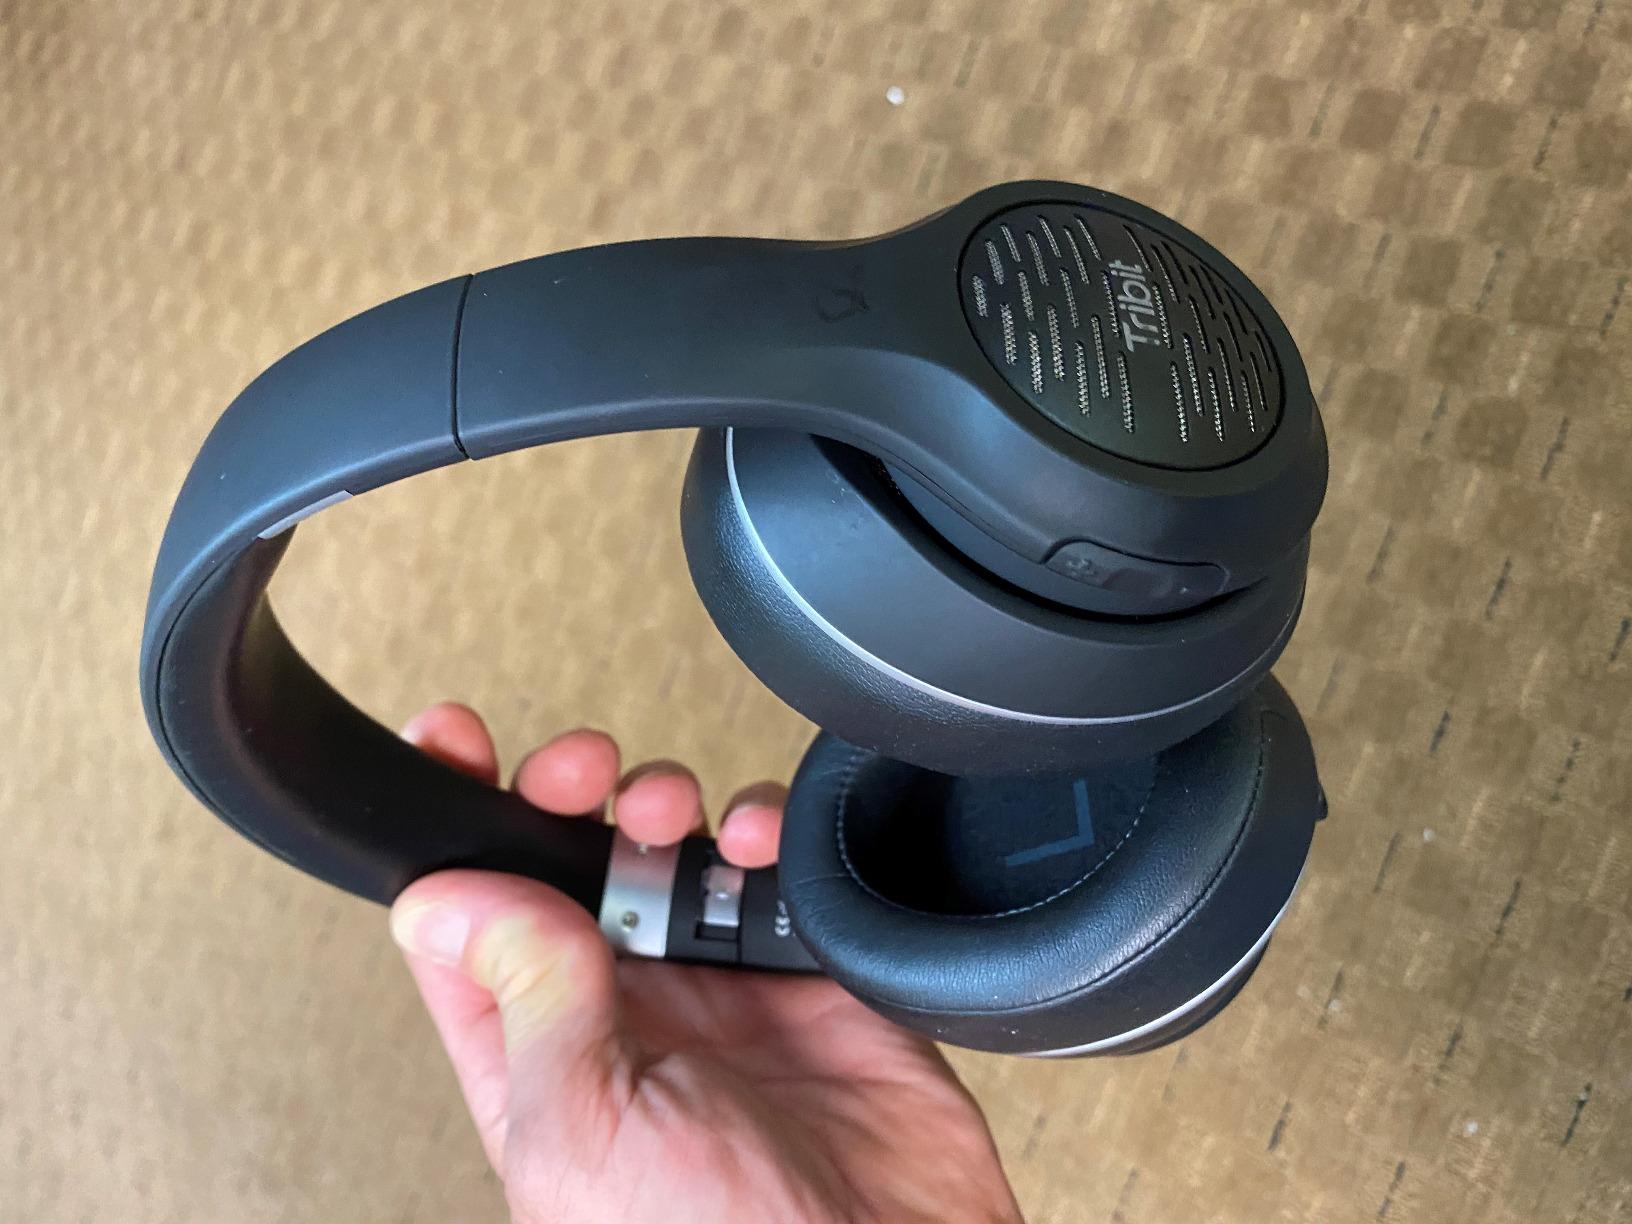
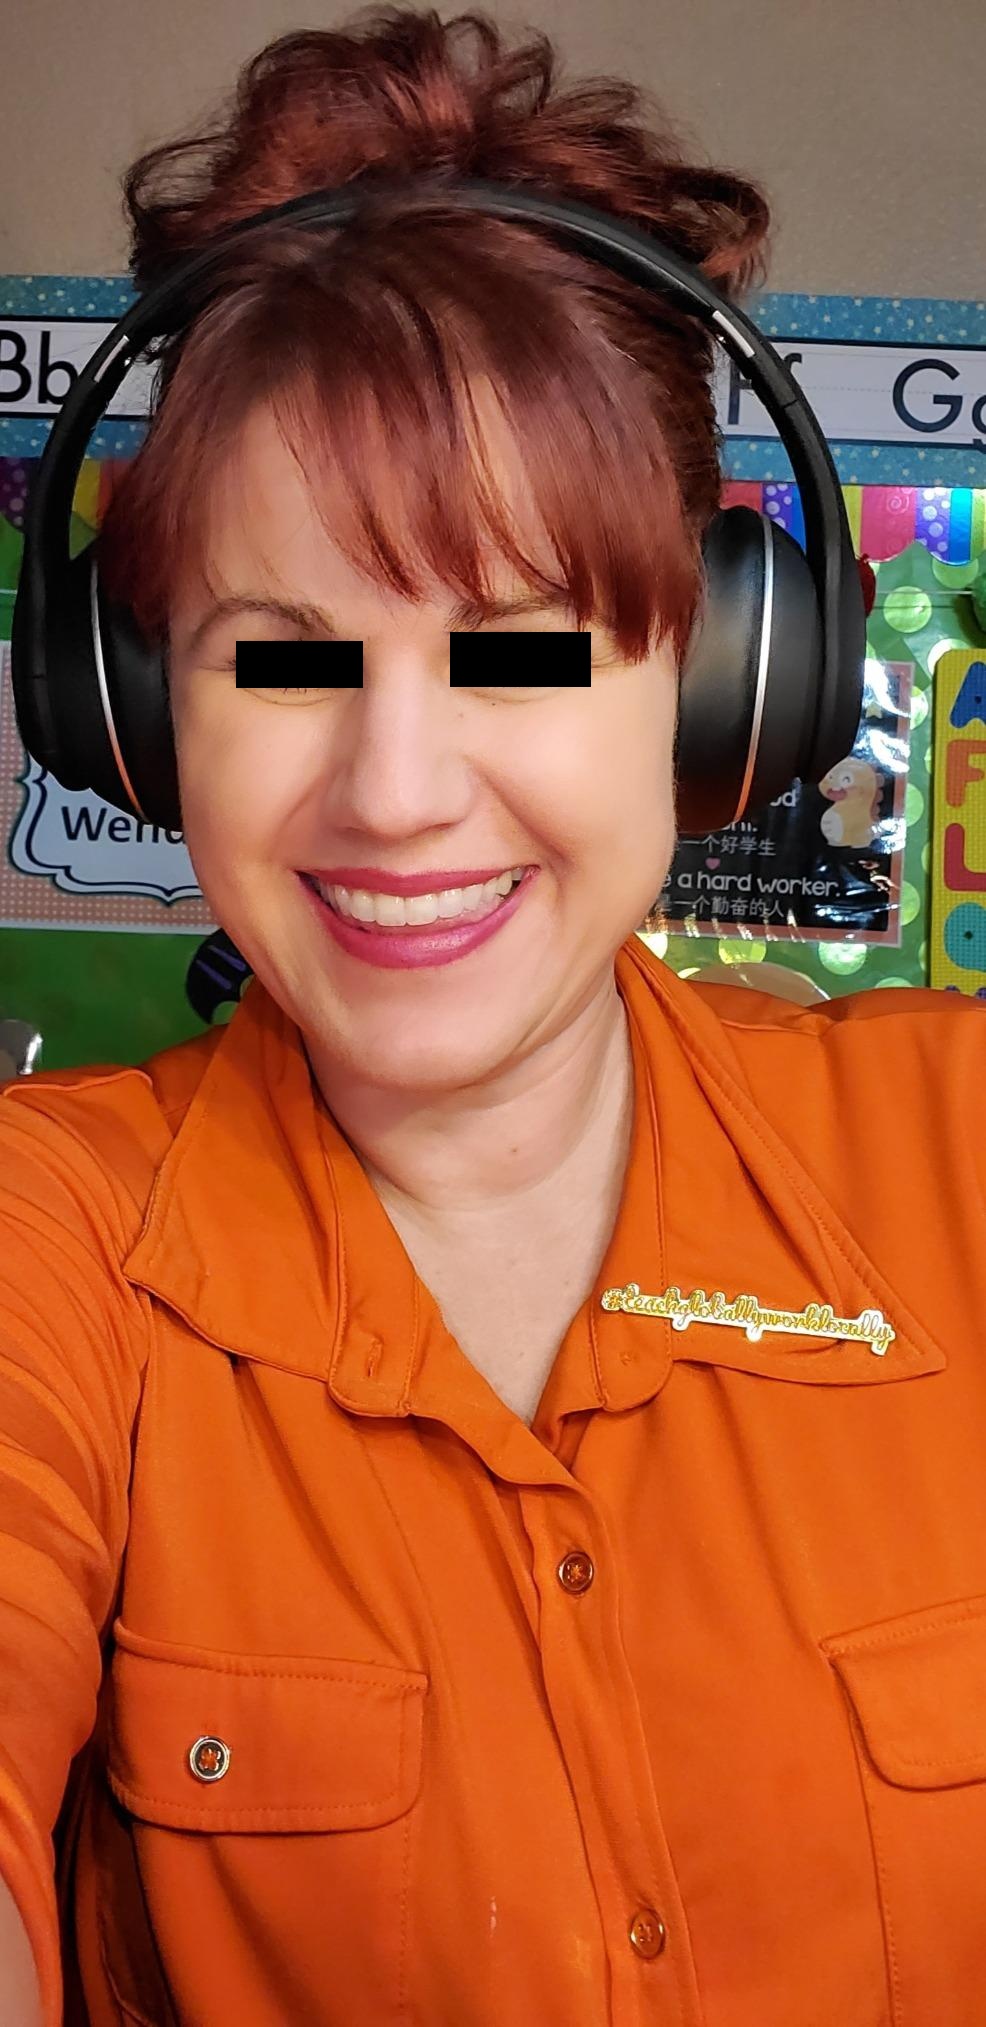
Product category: headphones
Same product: yes